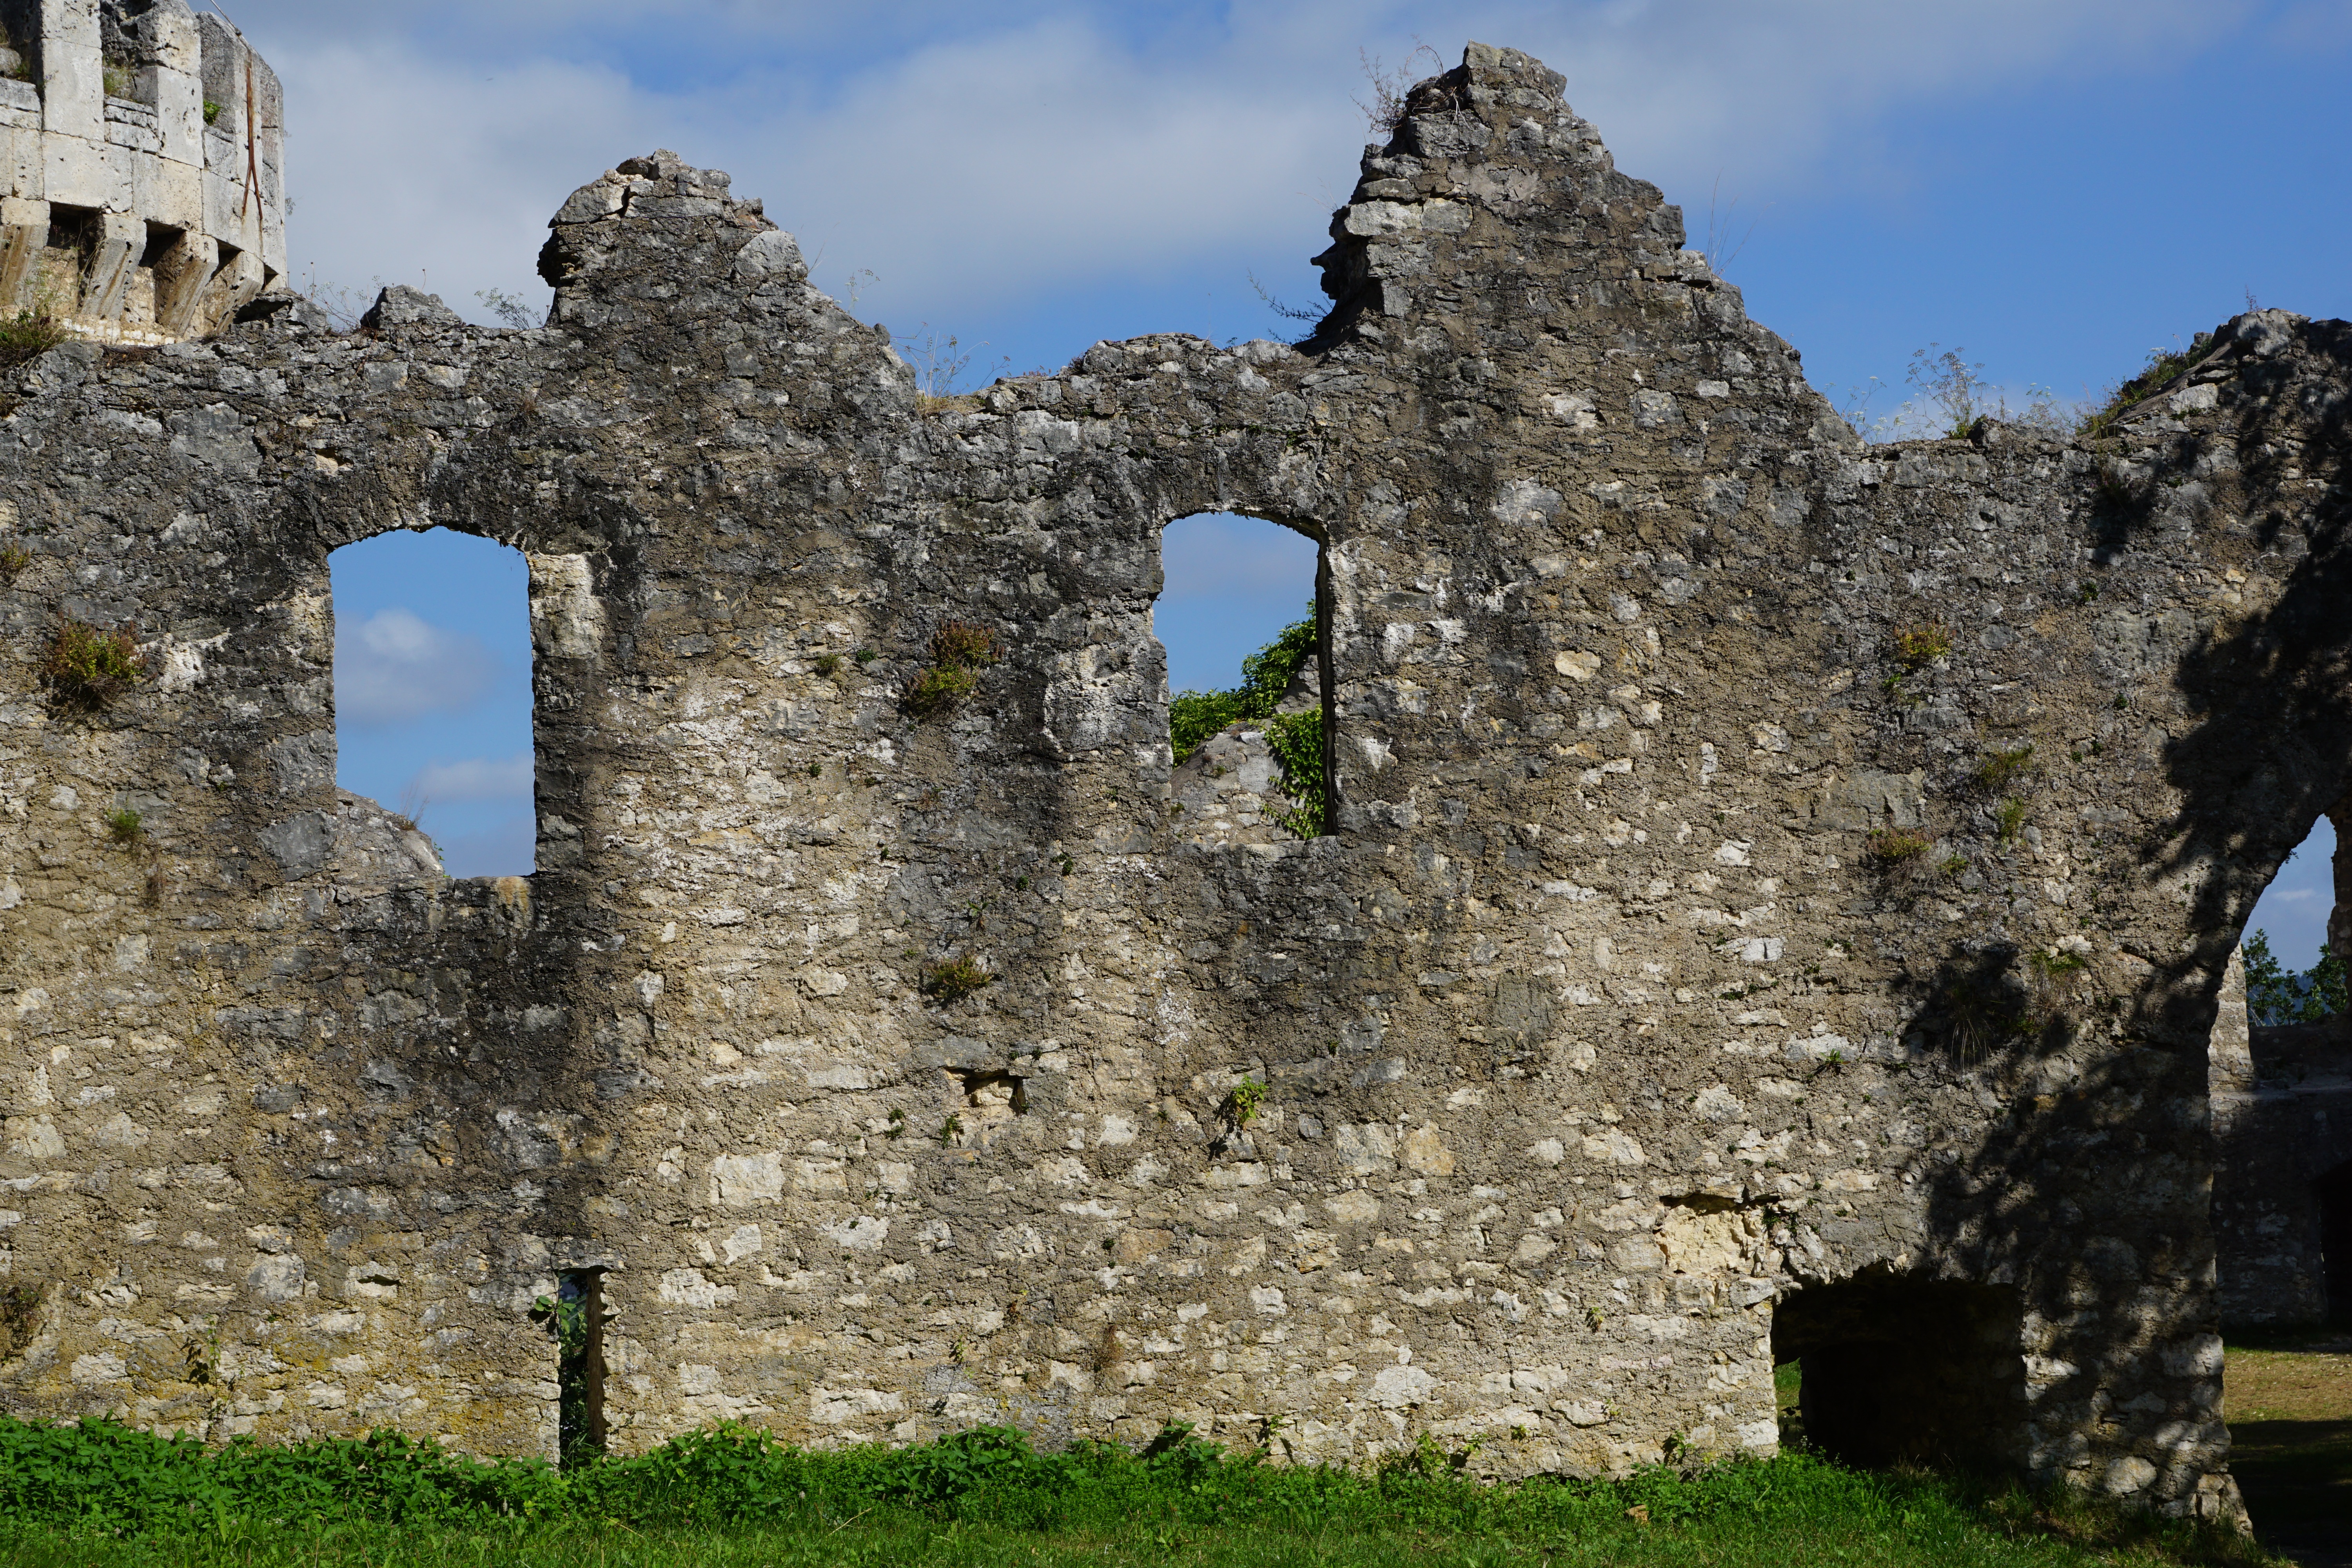
rock, building, chateau, castle, fortification, ruin, ruins, monastery, abbey, estate, middle ages, tuttlingen, historic site, ancient history, honing castle